Answer in natural language. Considering the relative positions, where is Television (highlighted by a red box) with respect to Window (highlighted by a blue box)? Choose between the following options: right or left
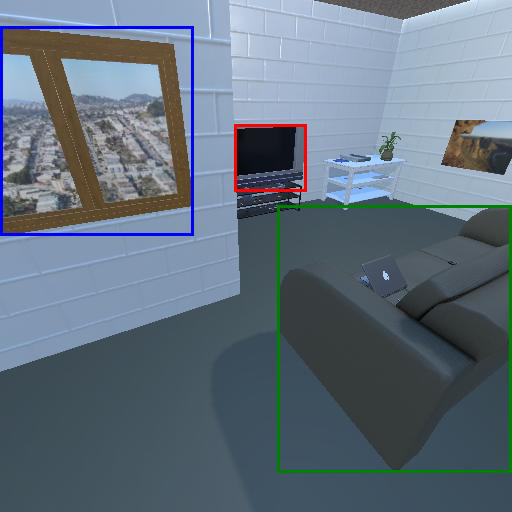
<answer>right</answer>